Murder of Alayna Ertl

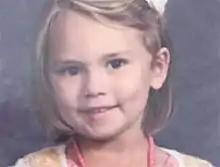
Photograph of Alayna Ertl provided by local authorities

Alayna Jeanne Ertl was a 5-year-old girl from Watkins, Minnesota who was murdered after being kidnapped from her home on August 20, 2016. She was last seen alive at 2a.m. Central Daylight Time and discovered missing 6 hours later. Following an investigation by local authorities and the Minnesota Bureau of Criminal Apprehension (BCA) she was found deceased at Wilderness Park in Cass County.